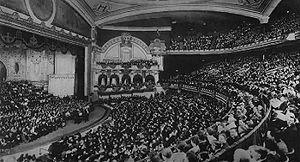
John Francis McCormack est un ténor irlandais renommé pour sa diction parfaite et sa maîtrise de la respiration qui a chanté pour l'opéra et dans la musique populaire. Une pièce de 10 euros est gravée à son effigie en 2014.